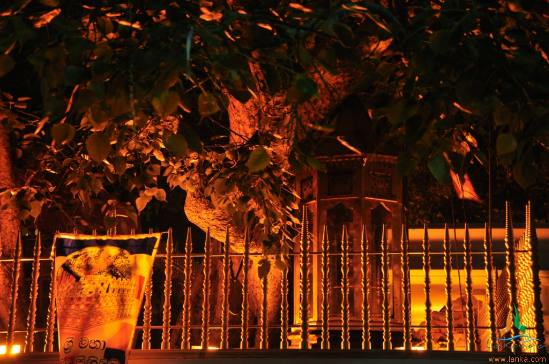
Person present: No